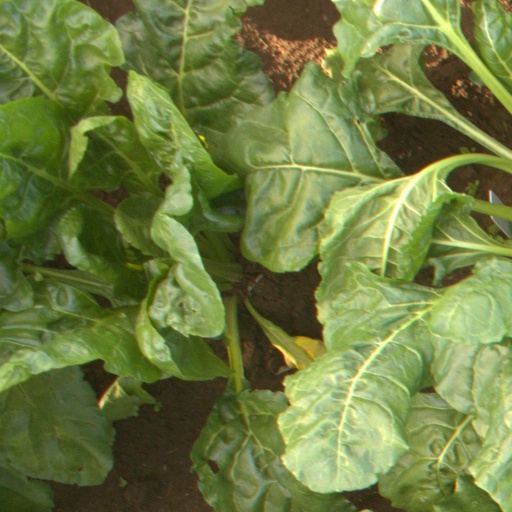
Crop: sugar beet